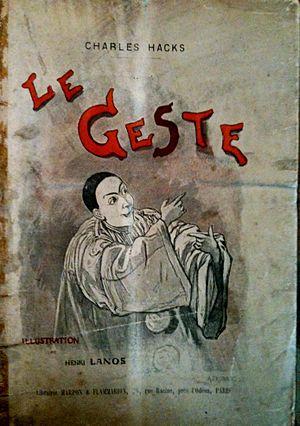
Page de titre de l'ouvrage de Charles Hacks, Le Geste, Paris, Flammarion, 1892.
Pierre Renaud Charles Hacks est un médecin et essayiste français né le 5 janvier 1851 à Krefeld et mort le 11 décembre 1935 dans le 20ᵉ arrondissement de Paris, connu pour sa collaboration littéraire avec Léo Taxil.